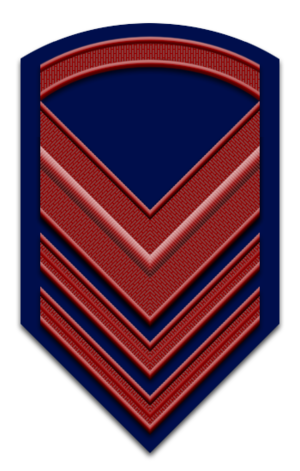
L’Aeronautica Militare est le nom de la force aérienne italienne.